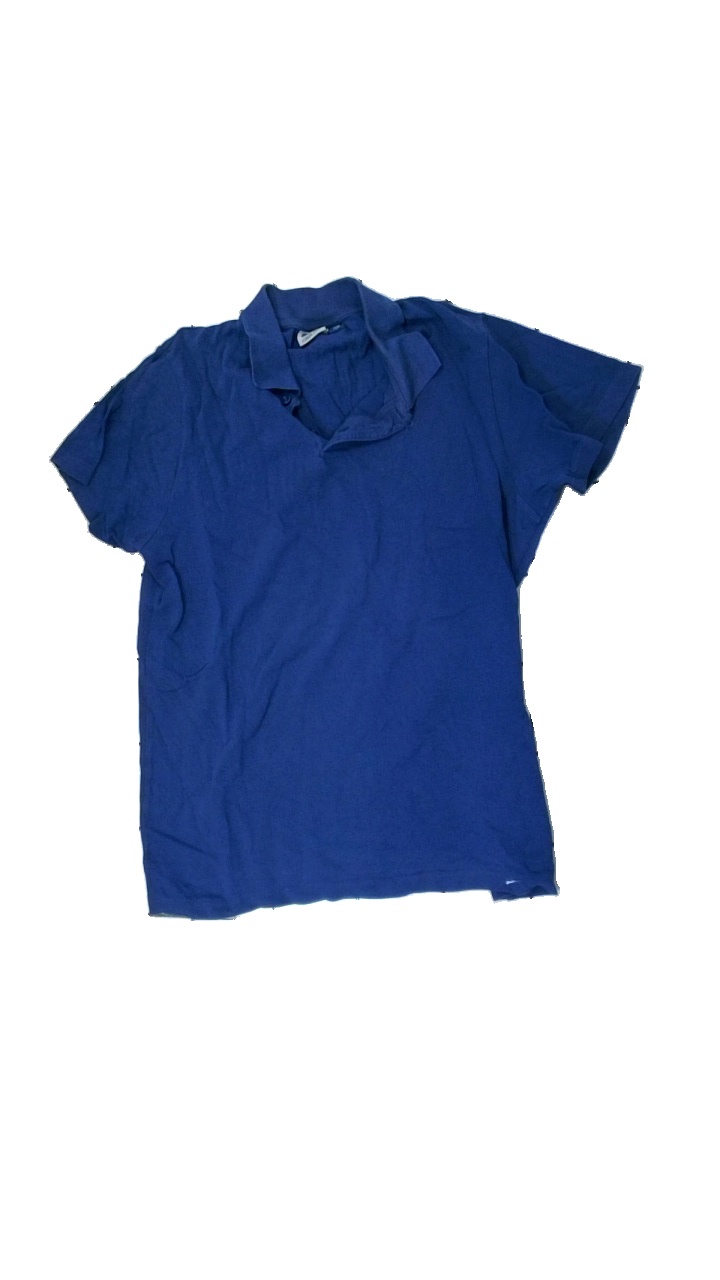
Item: Shirt (Men)
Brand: Ep Collection
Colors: Blue
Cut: Regular, Cropped
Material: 100% cotton
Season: All
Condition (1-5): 2
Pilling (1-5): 3
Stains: Major
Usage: Export
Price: <50